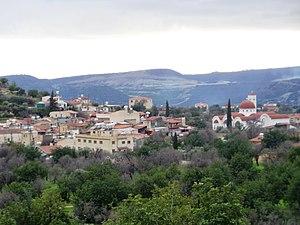
Apesiá est un village de Chypre de plus de 474 habitants.